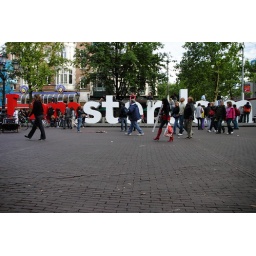
I like this one mostly because of the guy in the gray and black jacket in front of the d.